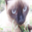
Label: cat